Jio

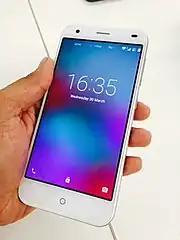
An image of LYF Water 2 phone with IPS display

The company was registered in Ambawadi, Ahmedabad, Gujarat, on 15 February 2007 as Infotel Broadband Services Limited (IBSL). In June 2010, Reliance Industries (RIL) bought a 95% stake in IBSL for . Although unlisted, IBSL was the only company that won broadband spectrum in all 22 circles in India in the 4G auction that took place earlier that year. Later continuing as RIL's telecom subsidiary, Infotel Broadband Services Limited was renamed as Reliance Jio Infocomm Limited (RJIL) in January 2013.